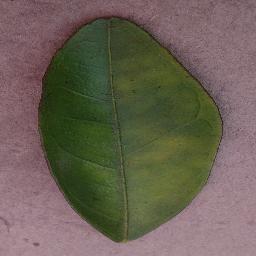
Label: Orange___Haunglongbing_(Citrus_greening)